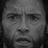
Emotion: surprise